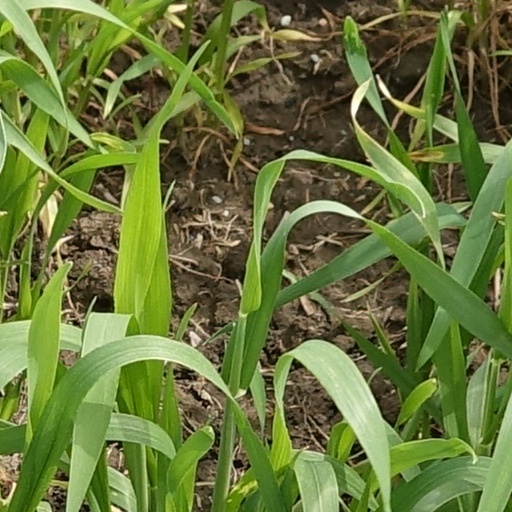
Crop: wheat